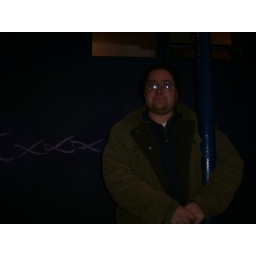
steve by blue wall beast 003